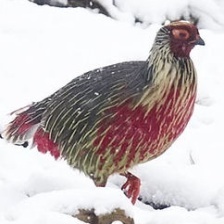
Species: BLOOD PHEASANT
Scientific name: ITHAGINIS CRUENTUS